Joseph Edward Gallo

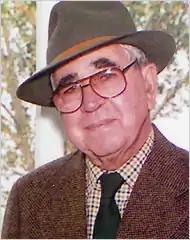

Joseph Edward Gallo (September 11, 1919 – February 17, 2007) was an American businessman, brother of Ernest Gallo and Julio Gallo, and owner of Joseph Gallo Farms, a producer of cheeses.